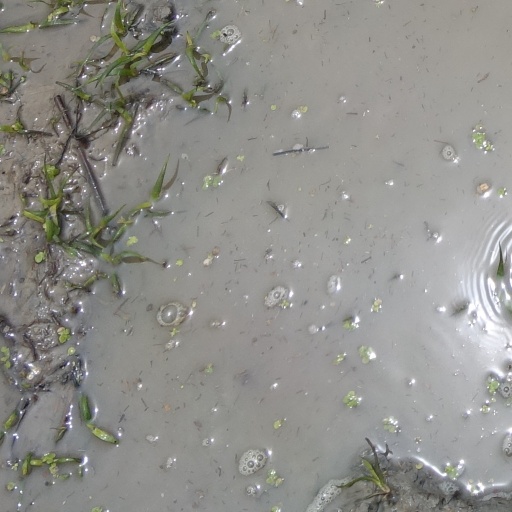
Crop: rice